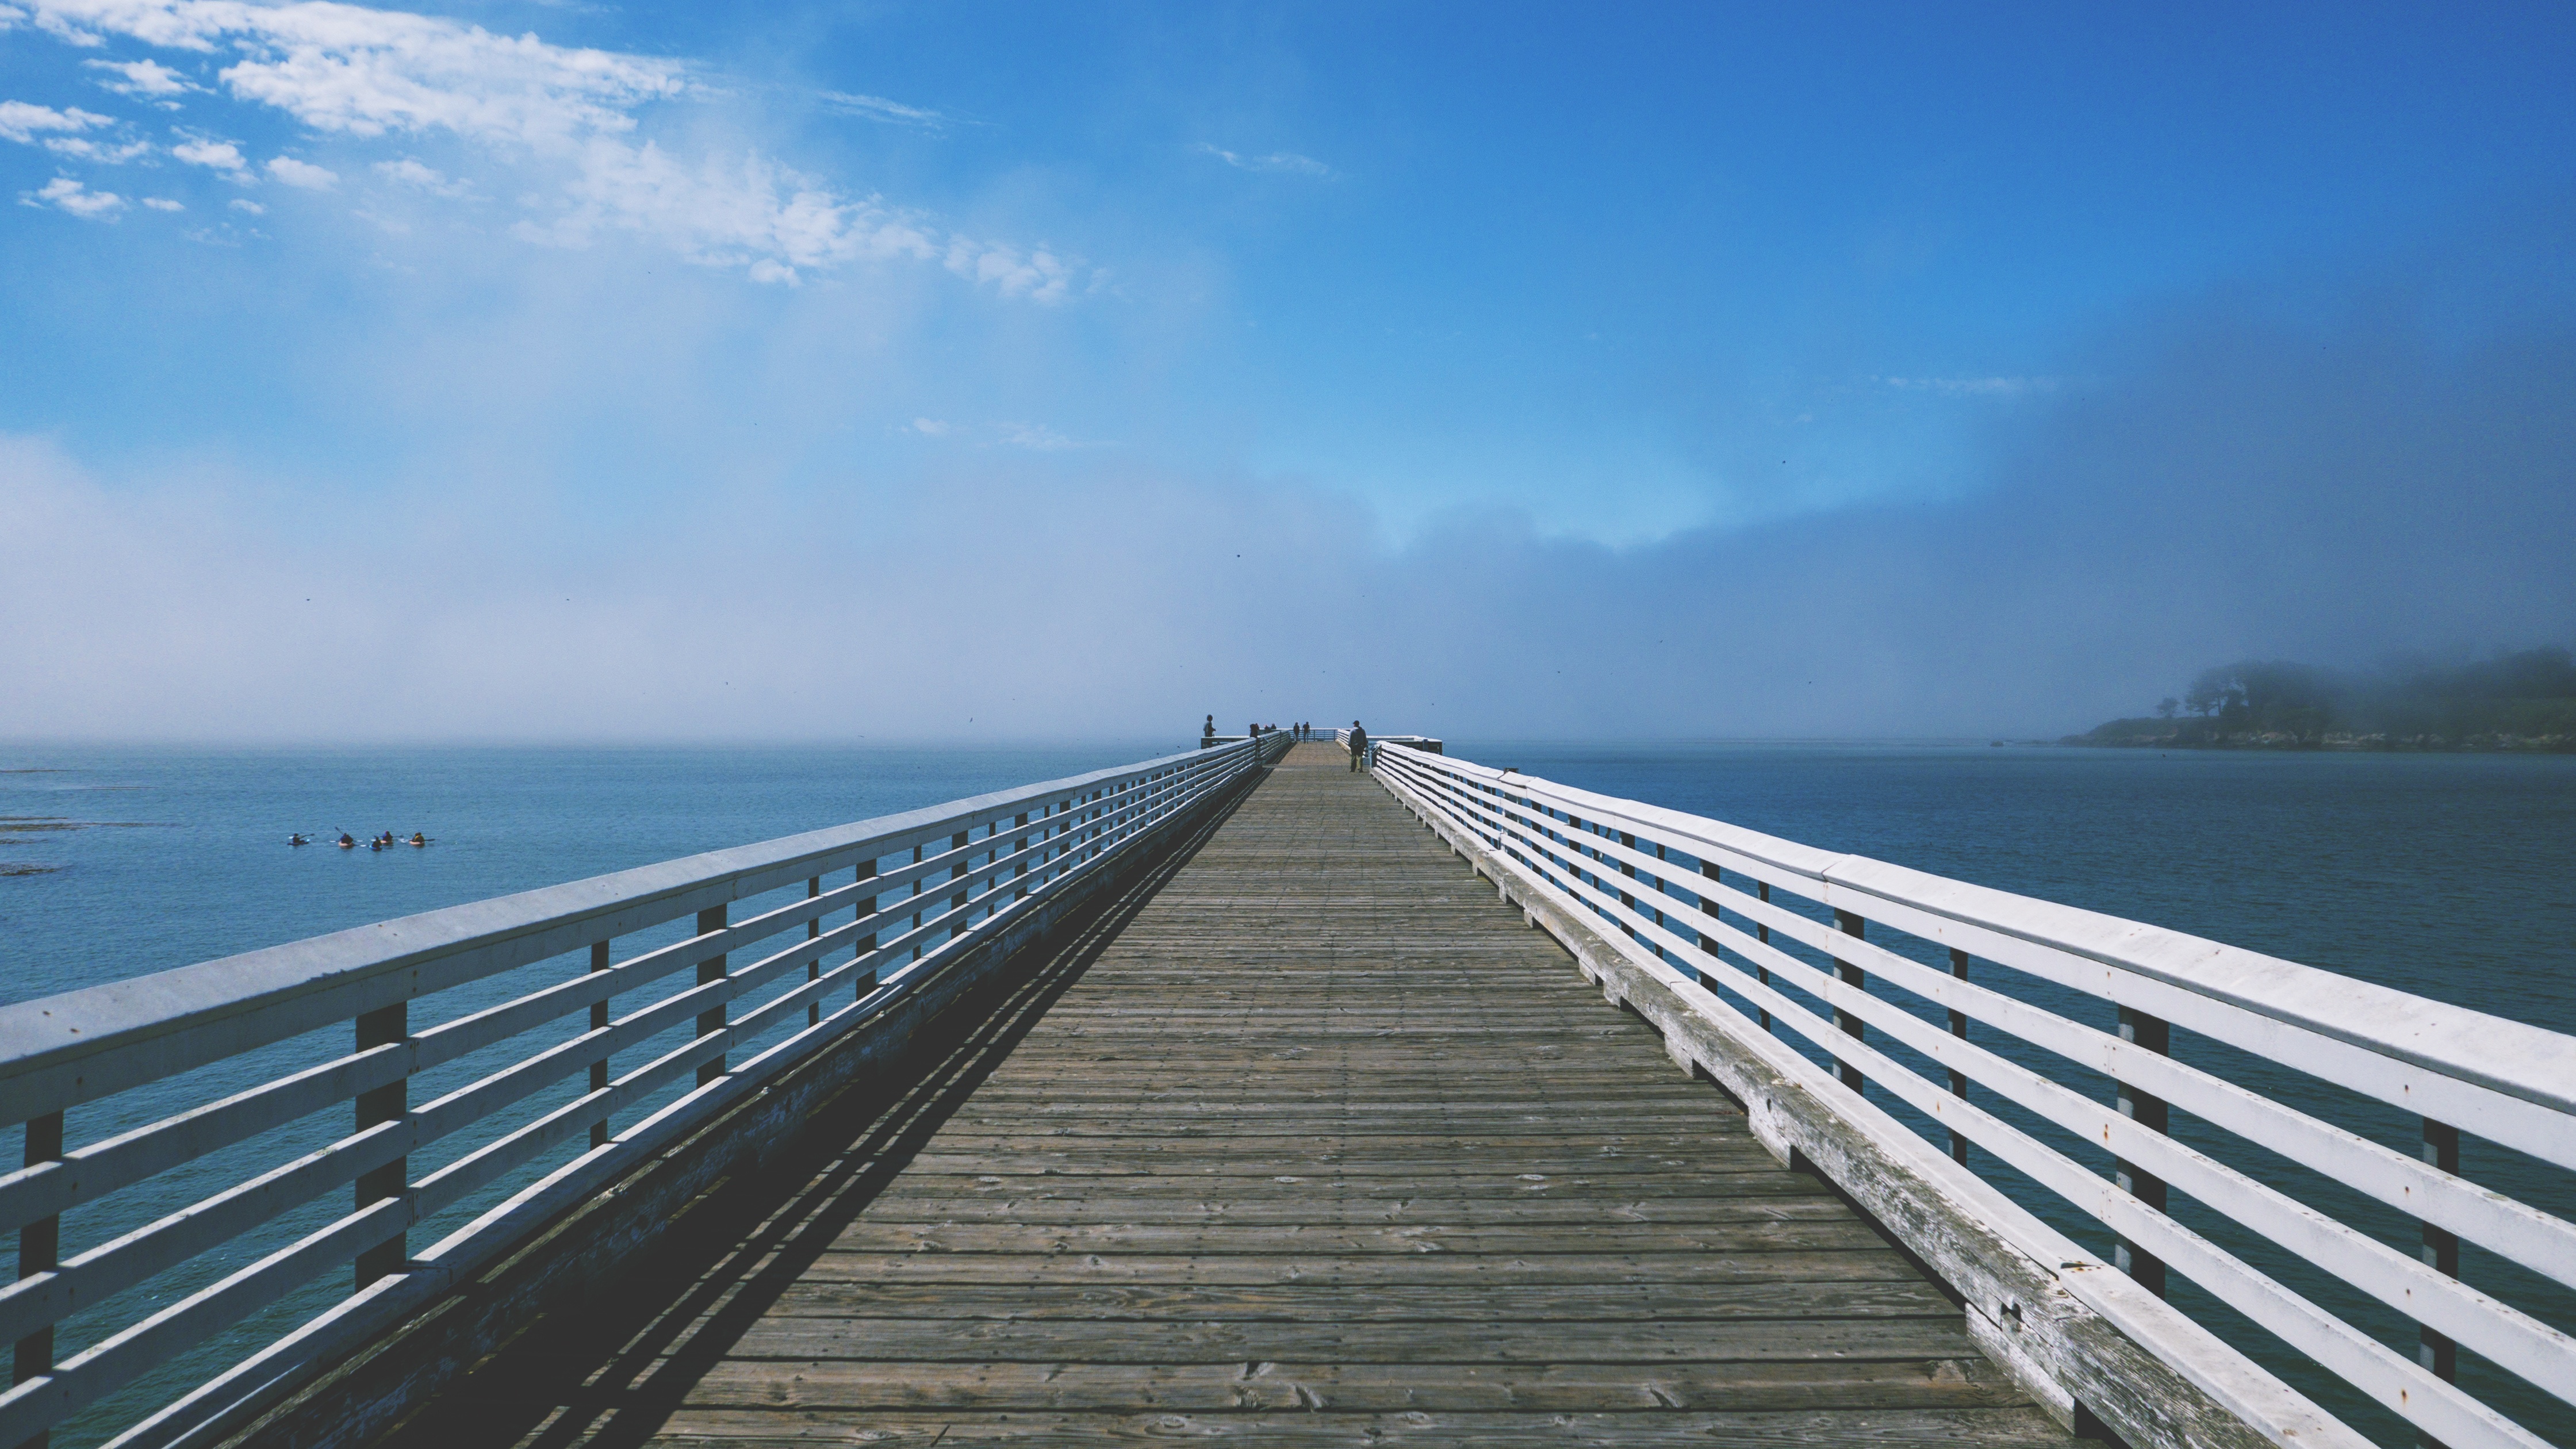
sea, coast, water, ocean, horizon, person, dock, cloud, sky, fog, mist, bridge, sunlight, morning, wave, pier, vacation, seascape, bay, island, blue sky, outdoors, clouds, clear sky, wooden flooring, atmospheric phenomenon, wooden railing